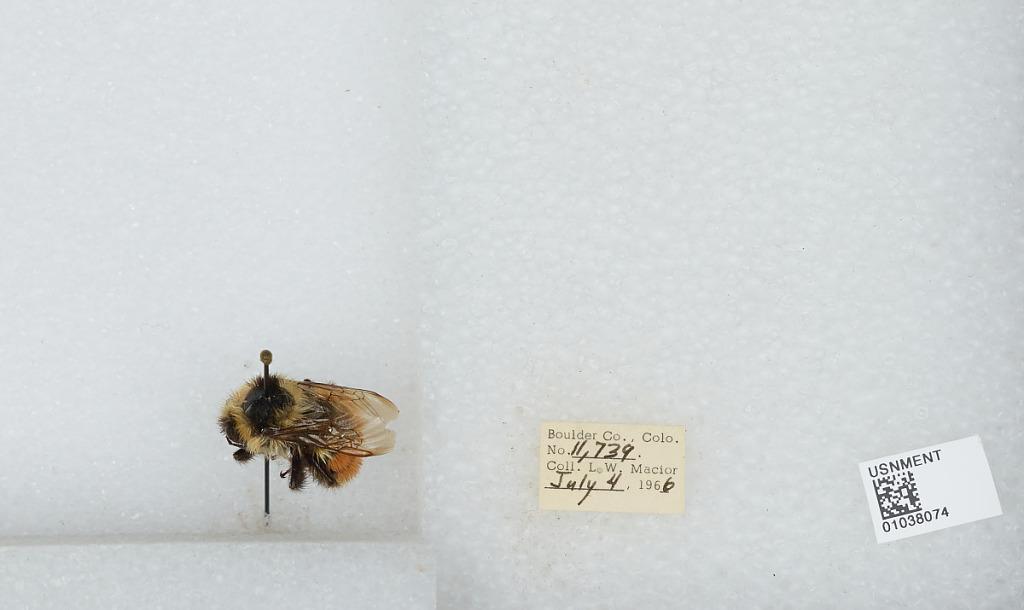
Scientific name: Bombus (Pyrobombus) sylvicola Kirby
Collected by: L. Macior
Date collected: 1966-7-4
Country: United States
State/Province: Colorado
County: Boulder
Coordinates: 40.0722, -105.584